Politics of Svalbard

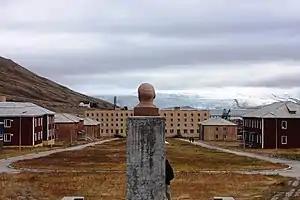
A statue of Lenin looking over the former Soviet mining community of Pyramiden, now a ghost town

Svalbard lies under the sovereignty of Norway, but the Svalbard Treaty places several restrictions. Norway cannot use the archipelago for warlike purposes, cannot discriminate economic activity based on nationality and is required to conserve the natural environment. Uniquely, Svalbard is an entirely visa-free zone. Everybody may live and work in Svalbard indefinitely regardless of country of citizenship. Svalbard Treaty grants treaty nationals equal right of abode as Norwegian nationals. Non-treaty nationals may live and work indefinitely visa-free as well. "Regulations concerning rejection and expulsion from Svalbard" is in force on non-discriminatory basis.